Slavonia

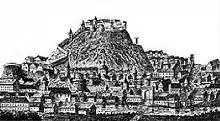
Medieval Požega

After the collapse of the Western Roman Empire, which included the territory occupied by modern-day Slavonia, the area became a part of the Ostrogothic Kingdom by the end of the 5th century. However, control of the area proved a significant task, and Lombards were given increasing control of Pannonia in the 6th century, which ended in their withdrawal in 568 and the arrival of Pannonian Avars and Slavs, who established control of Pannonia by the year 582. After the fall of the Avar Khaganate at the beginning of the 9th century, in Lower Pannonia there was a principality, governed by Slavic rulers who were vassals of Francs. The invasion of the Hungarian tribes overwhelmed this state. The eastern part of Slavonia in the 9th century may have been ruled by Bulgars. The first king of Croatia Tomislav defeated Hungarian and Bulgarian invasions and spread the influence of Croatian kings northward to Slavonia. The medieval Croatian kingdom reached its peak in the 11th century during the reigns of Petar Krešimir IV (1058–1074) and Dmitar Zvonimir (1075–1089). When Stjepan II died in 1091, ending the Trpimirović dynasty, Ladislaus I of Hungary claimed the Croatian crown. Opposition to the claim led to a war and personal union of Croatia and Hungary in 1102, ruled by Coloman. In the 2nd half of the 12th century, Croatia and the territory between the Drava and the Sava were governed by the ban of all Slavonia, appointed by the king. From the 13th century, a separate ban governed parts of present-day central Croatia, western Slavonia, and northwestern Bosnia and Herzegovina, an area where a new entity emerged named Kingdom of Slavonia, while modern-day eastern Slavonia was a part of Hungary. Croatia and Slavonia were in 1476 united under the same ban (viceroy), but kept separate parliaments until 1558.